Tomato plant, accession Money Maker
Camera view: vertical (180 deg); turntable rotation: 210 degrees
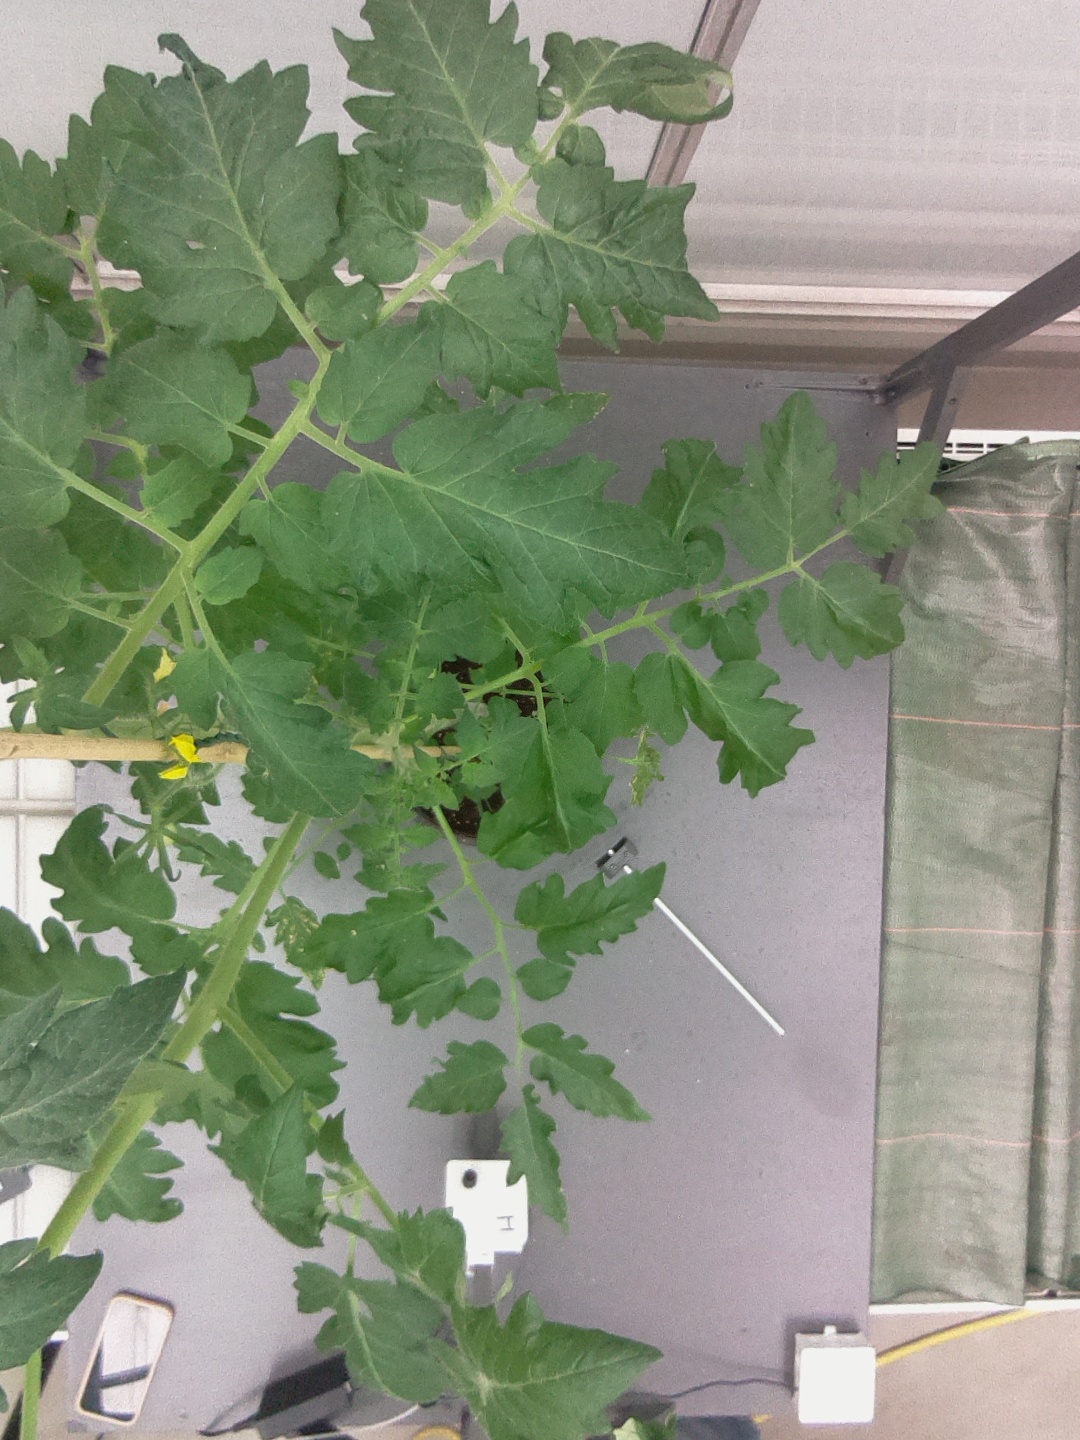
BBCH growth stage 71: 10%-20% of final fruit size